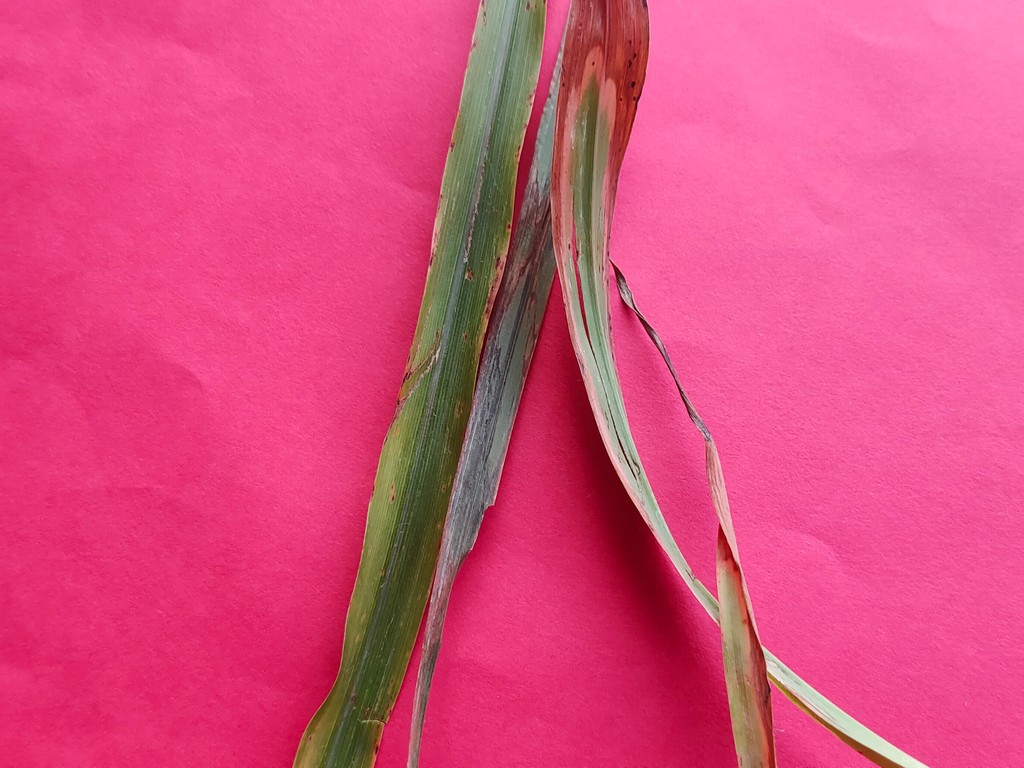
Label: Unhealthy